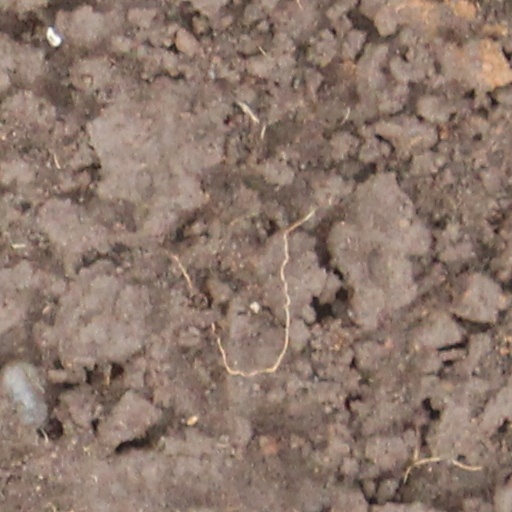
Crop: wheat